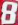
Number: 8